TidalWave Music Festival

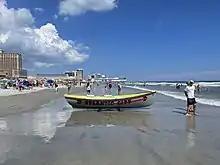
Atlantic City beach looking north at Chelsea Avenue

The TidalWave Music Festival is a country music festival held beachfront in Atlantic City, New Jersey, in August.